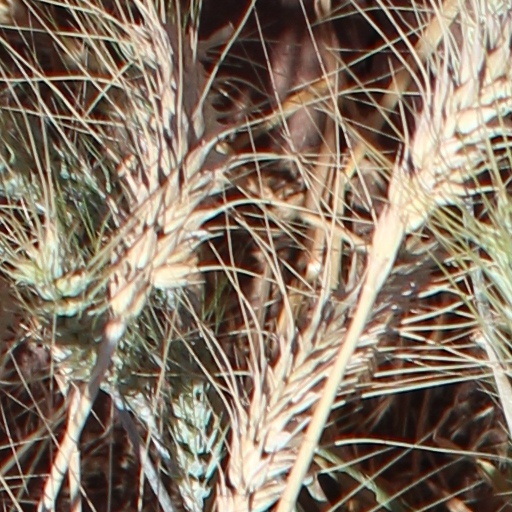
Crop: wheat